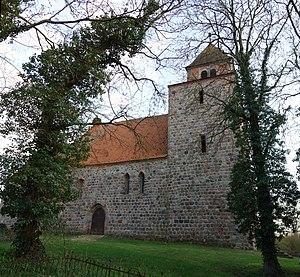
Vue du nord-ouest de l'église de Hetzdorf, commune de Uckerland, arrondissement Uckermark, état fédéral de Brandebourg, Allemagne Object location53°